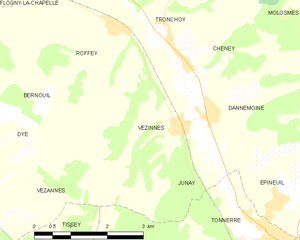
Carte des communes françaises Vézinnes